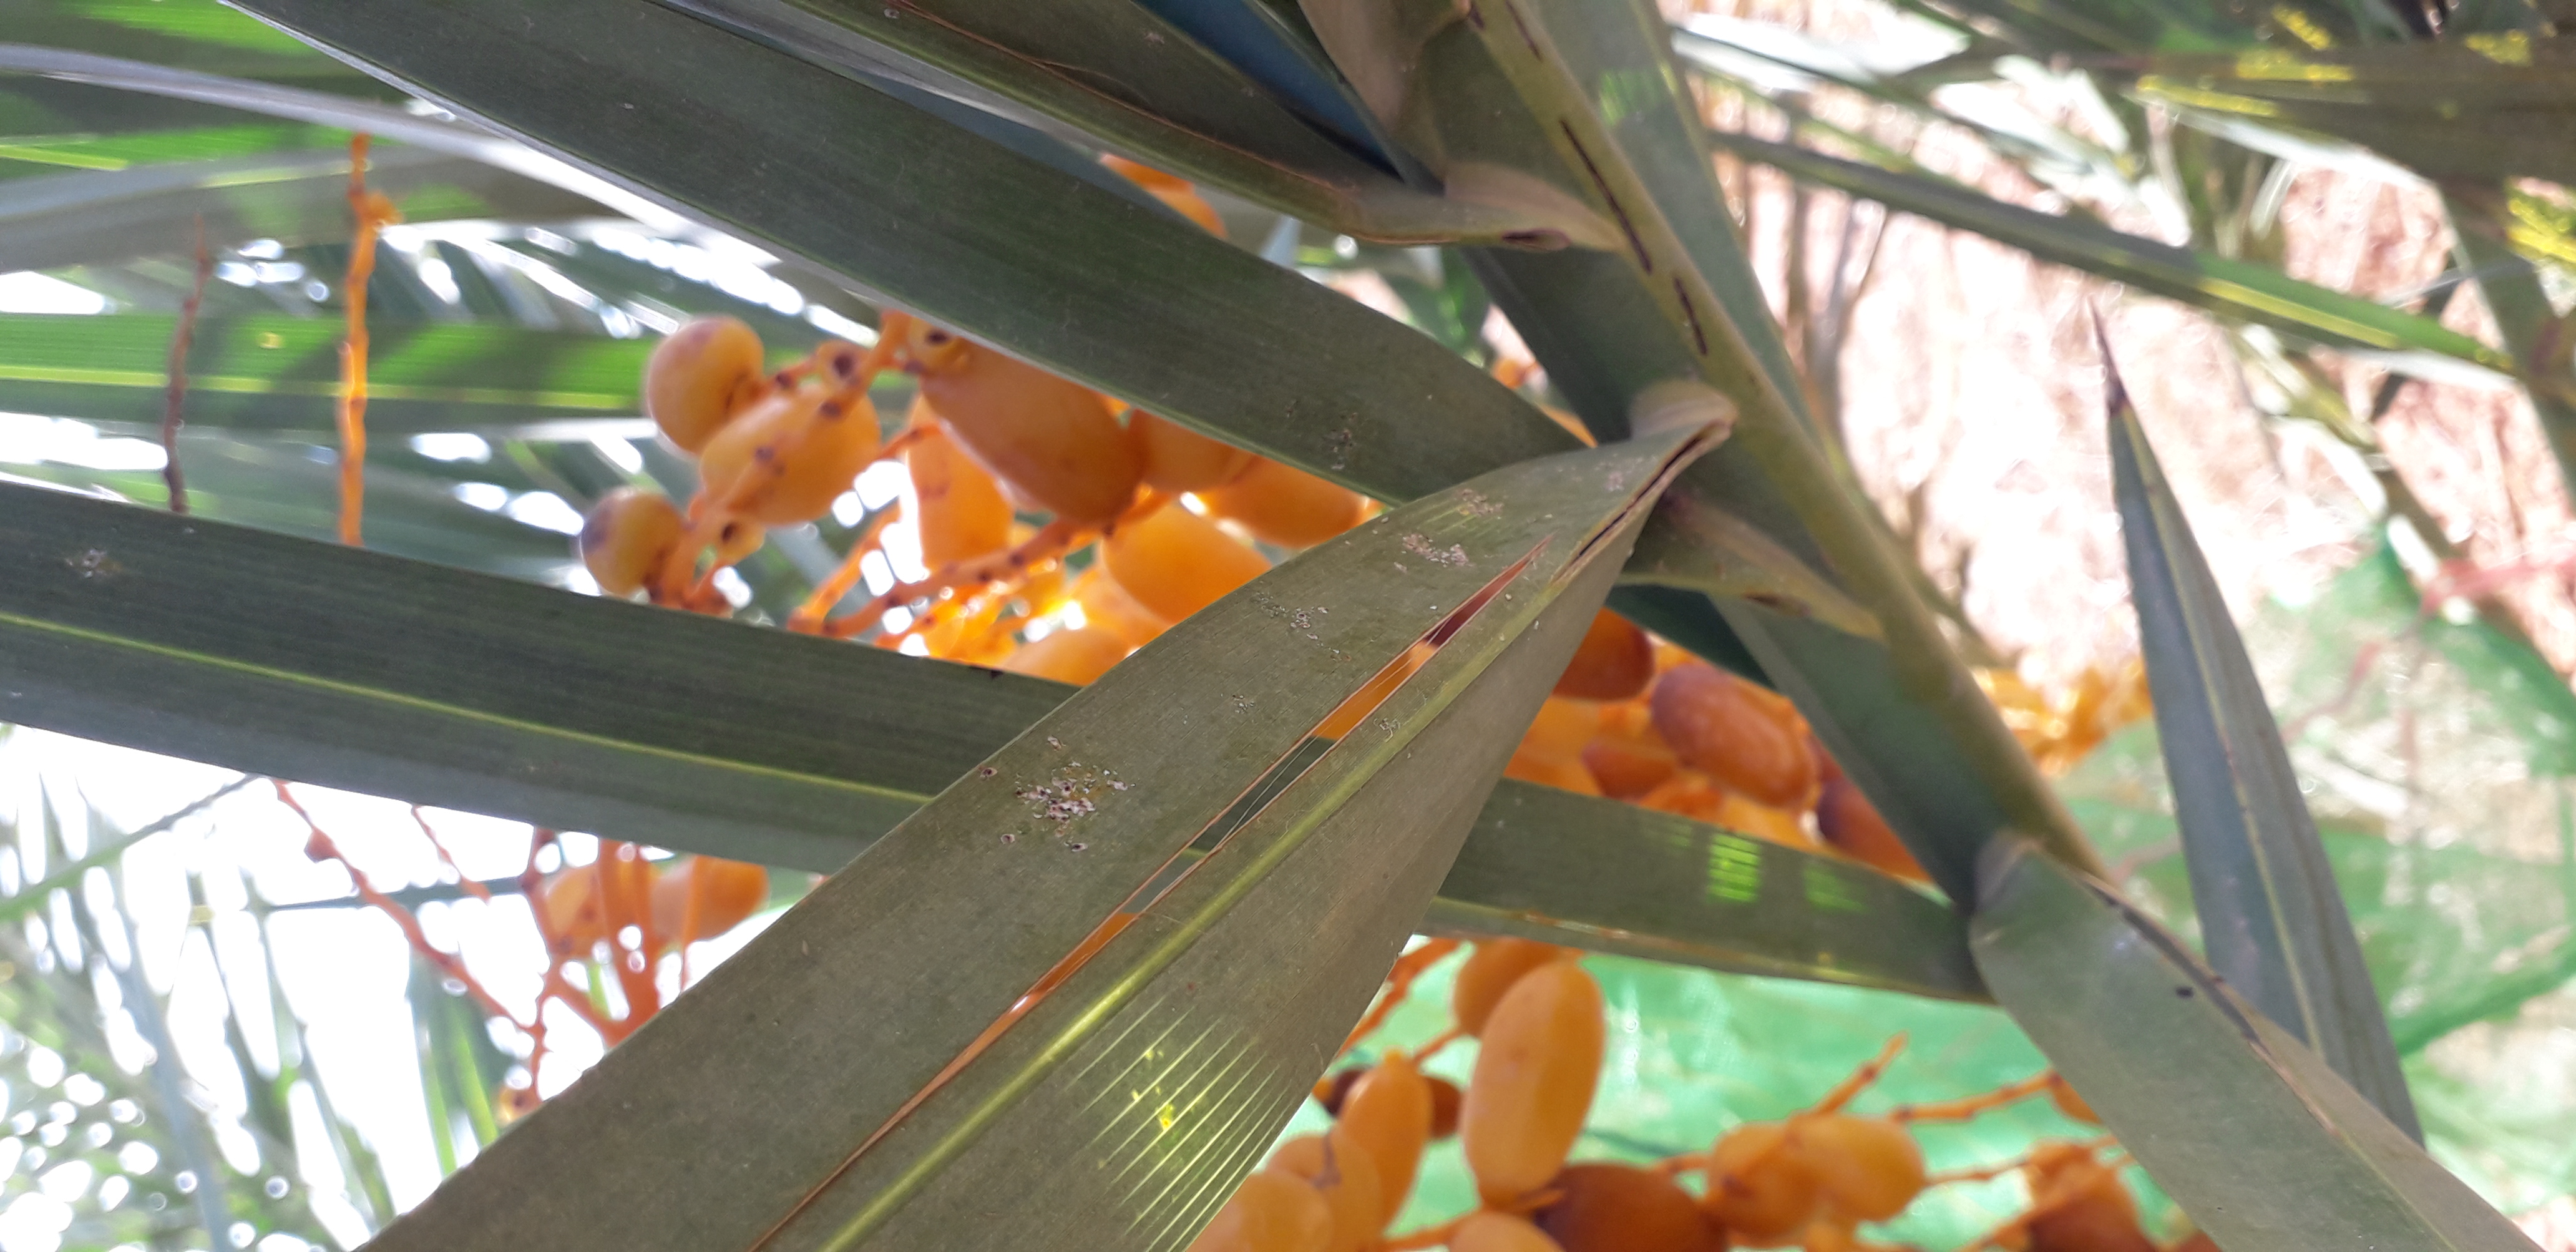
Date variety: kholt